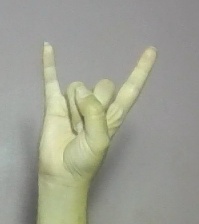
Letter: la